Ronald Hopwood

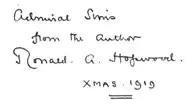
A note from a book to Admiral William Sims, U.S. Navy, then president of the U.S. Naval War College.

He was made a Companion of the Order of the Bath (CB) on 1 January 1919. From 1919 to 1922 he was general secretary of the Navy League, the charity that supported the Royal Navy and the oldest such organization worldwide. His subsequent advancements to vice-admiral in 1924 and admiral in 1928 were on the retired list.